Crossing the Dust

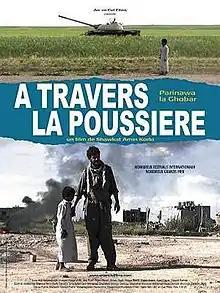
"Crossing the Dust" film poster

Crossing the Dust (Kurdish: ) is a 2006 film written and directed by the Kurdish director Shawkat Amin Korki.